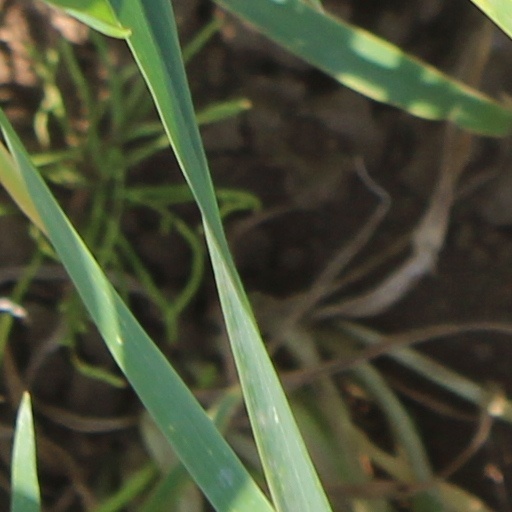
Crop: wheat